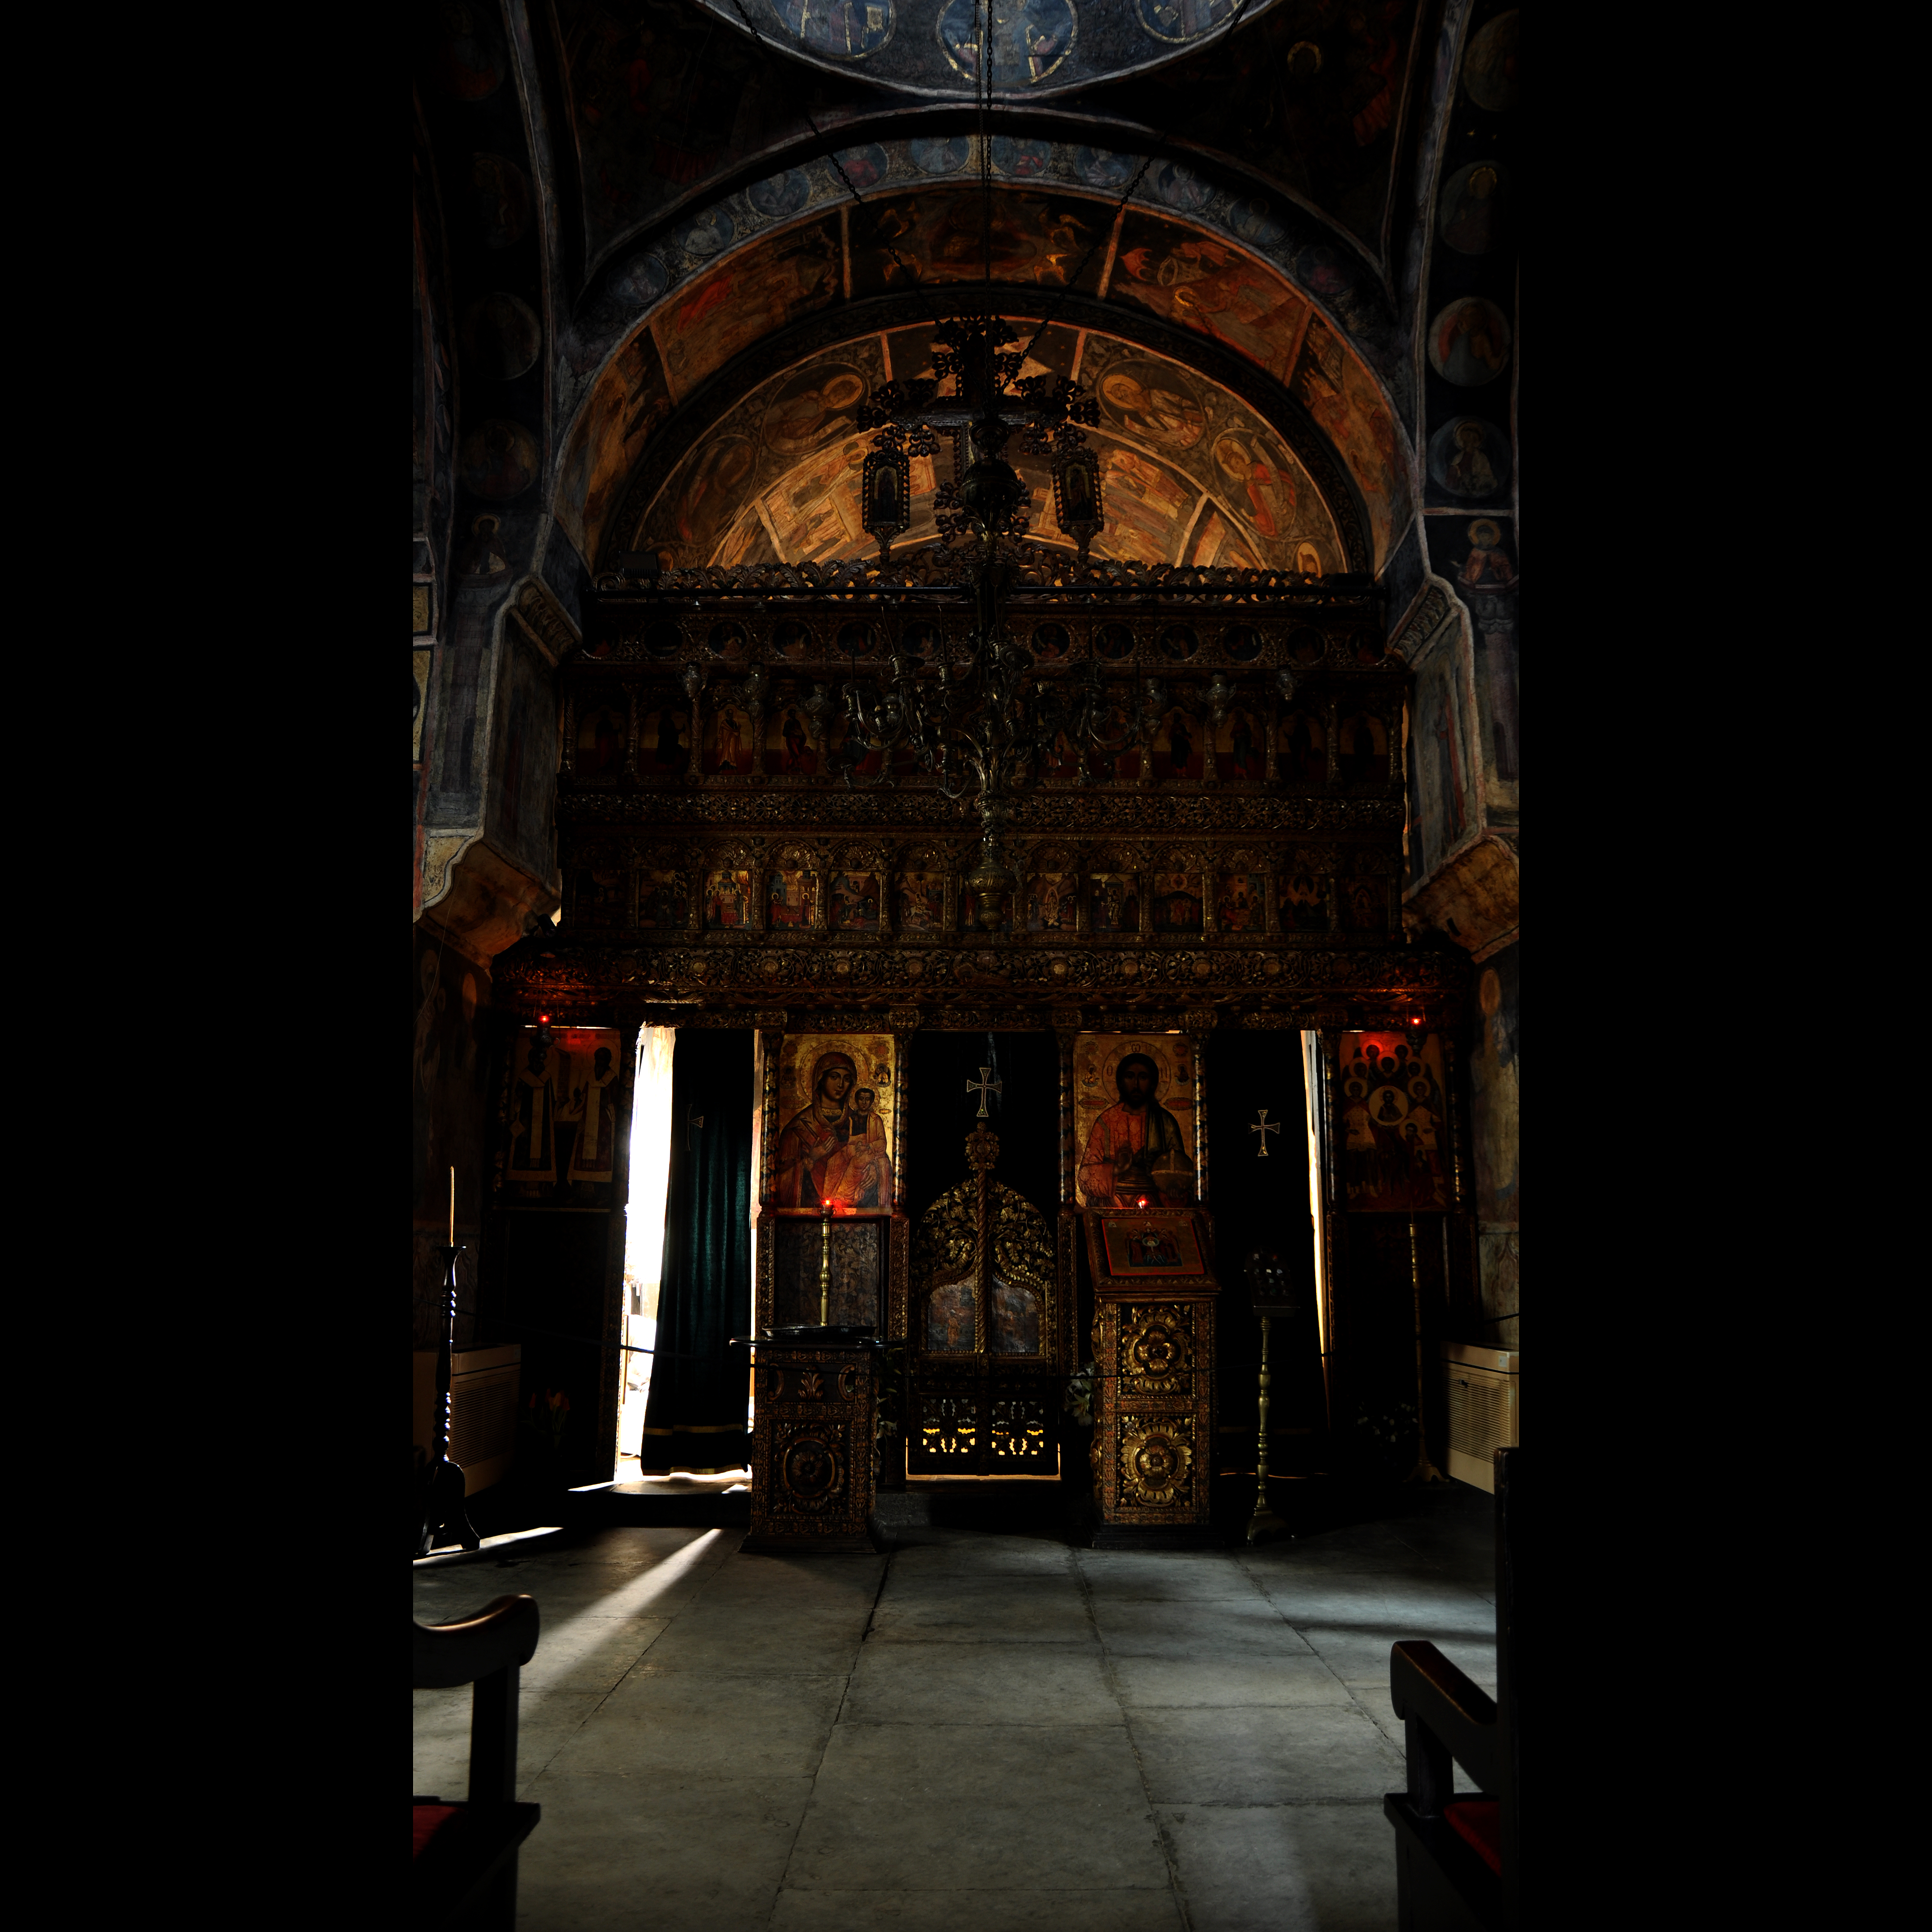
light, architecture, night, photography, interior, building, monument, photo, arch, religion, darkness, church, cathedral, chapel, nikon, christian, lighting, place of worship, photos, religious, cool image, de, temple, monastery, symmetry, churches, shrine, fotografie, christianity, romana, arc, orthodox, eastern, fresco, icon, romania, icons, bucharest, convent, d90, bor, biserica, arhitectura, orthodoxy, lumina, romanian, eikn, iconostas, iconostasis, ortodoxa, patrimoniu, ortodox, fresca, frescoes, manastirea, manastire, ortodoxia, ortodoxie, cretinism, cretin, ecclesiastical, bisericeasc, cladire, edificiu, bucuresti, centrulvechi, lipscani, stavro, stavropoleos, brancovenesc, 1724, godslight, lmibiima1946401, ancient history